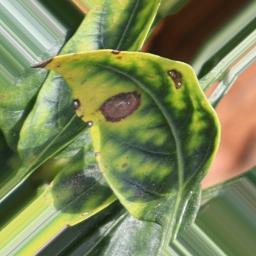
Label: cercospora